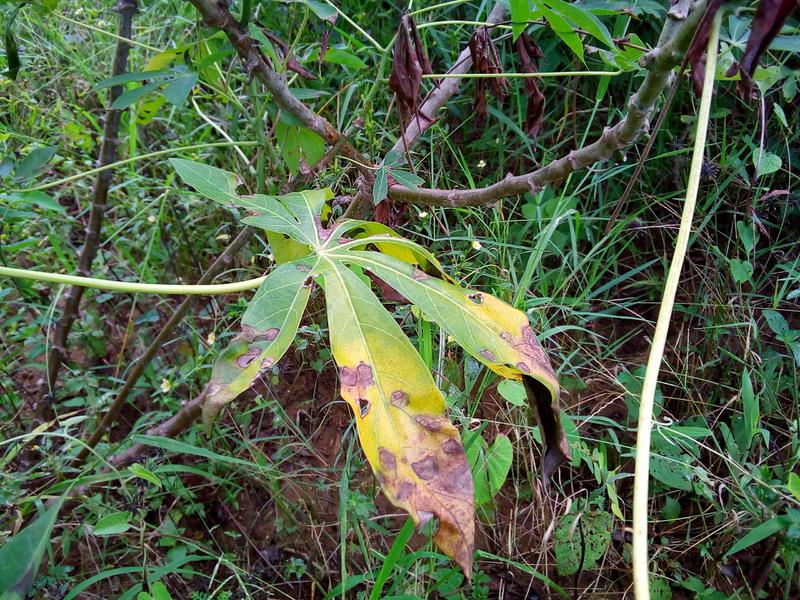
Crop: cassava
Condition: bacterial_blight